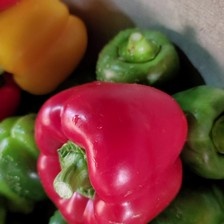
Label: capsicum